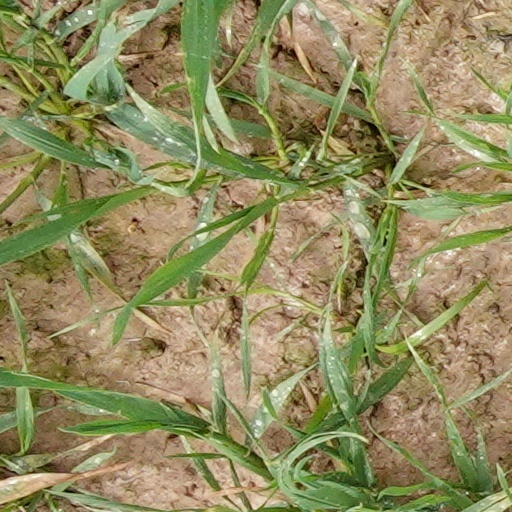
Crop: wheat